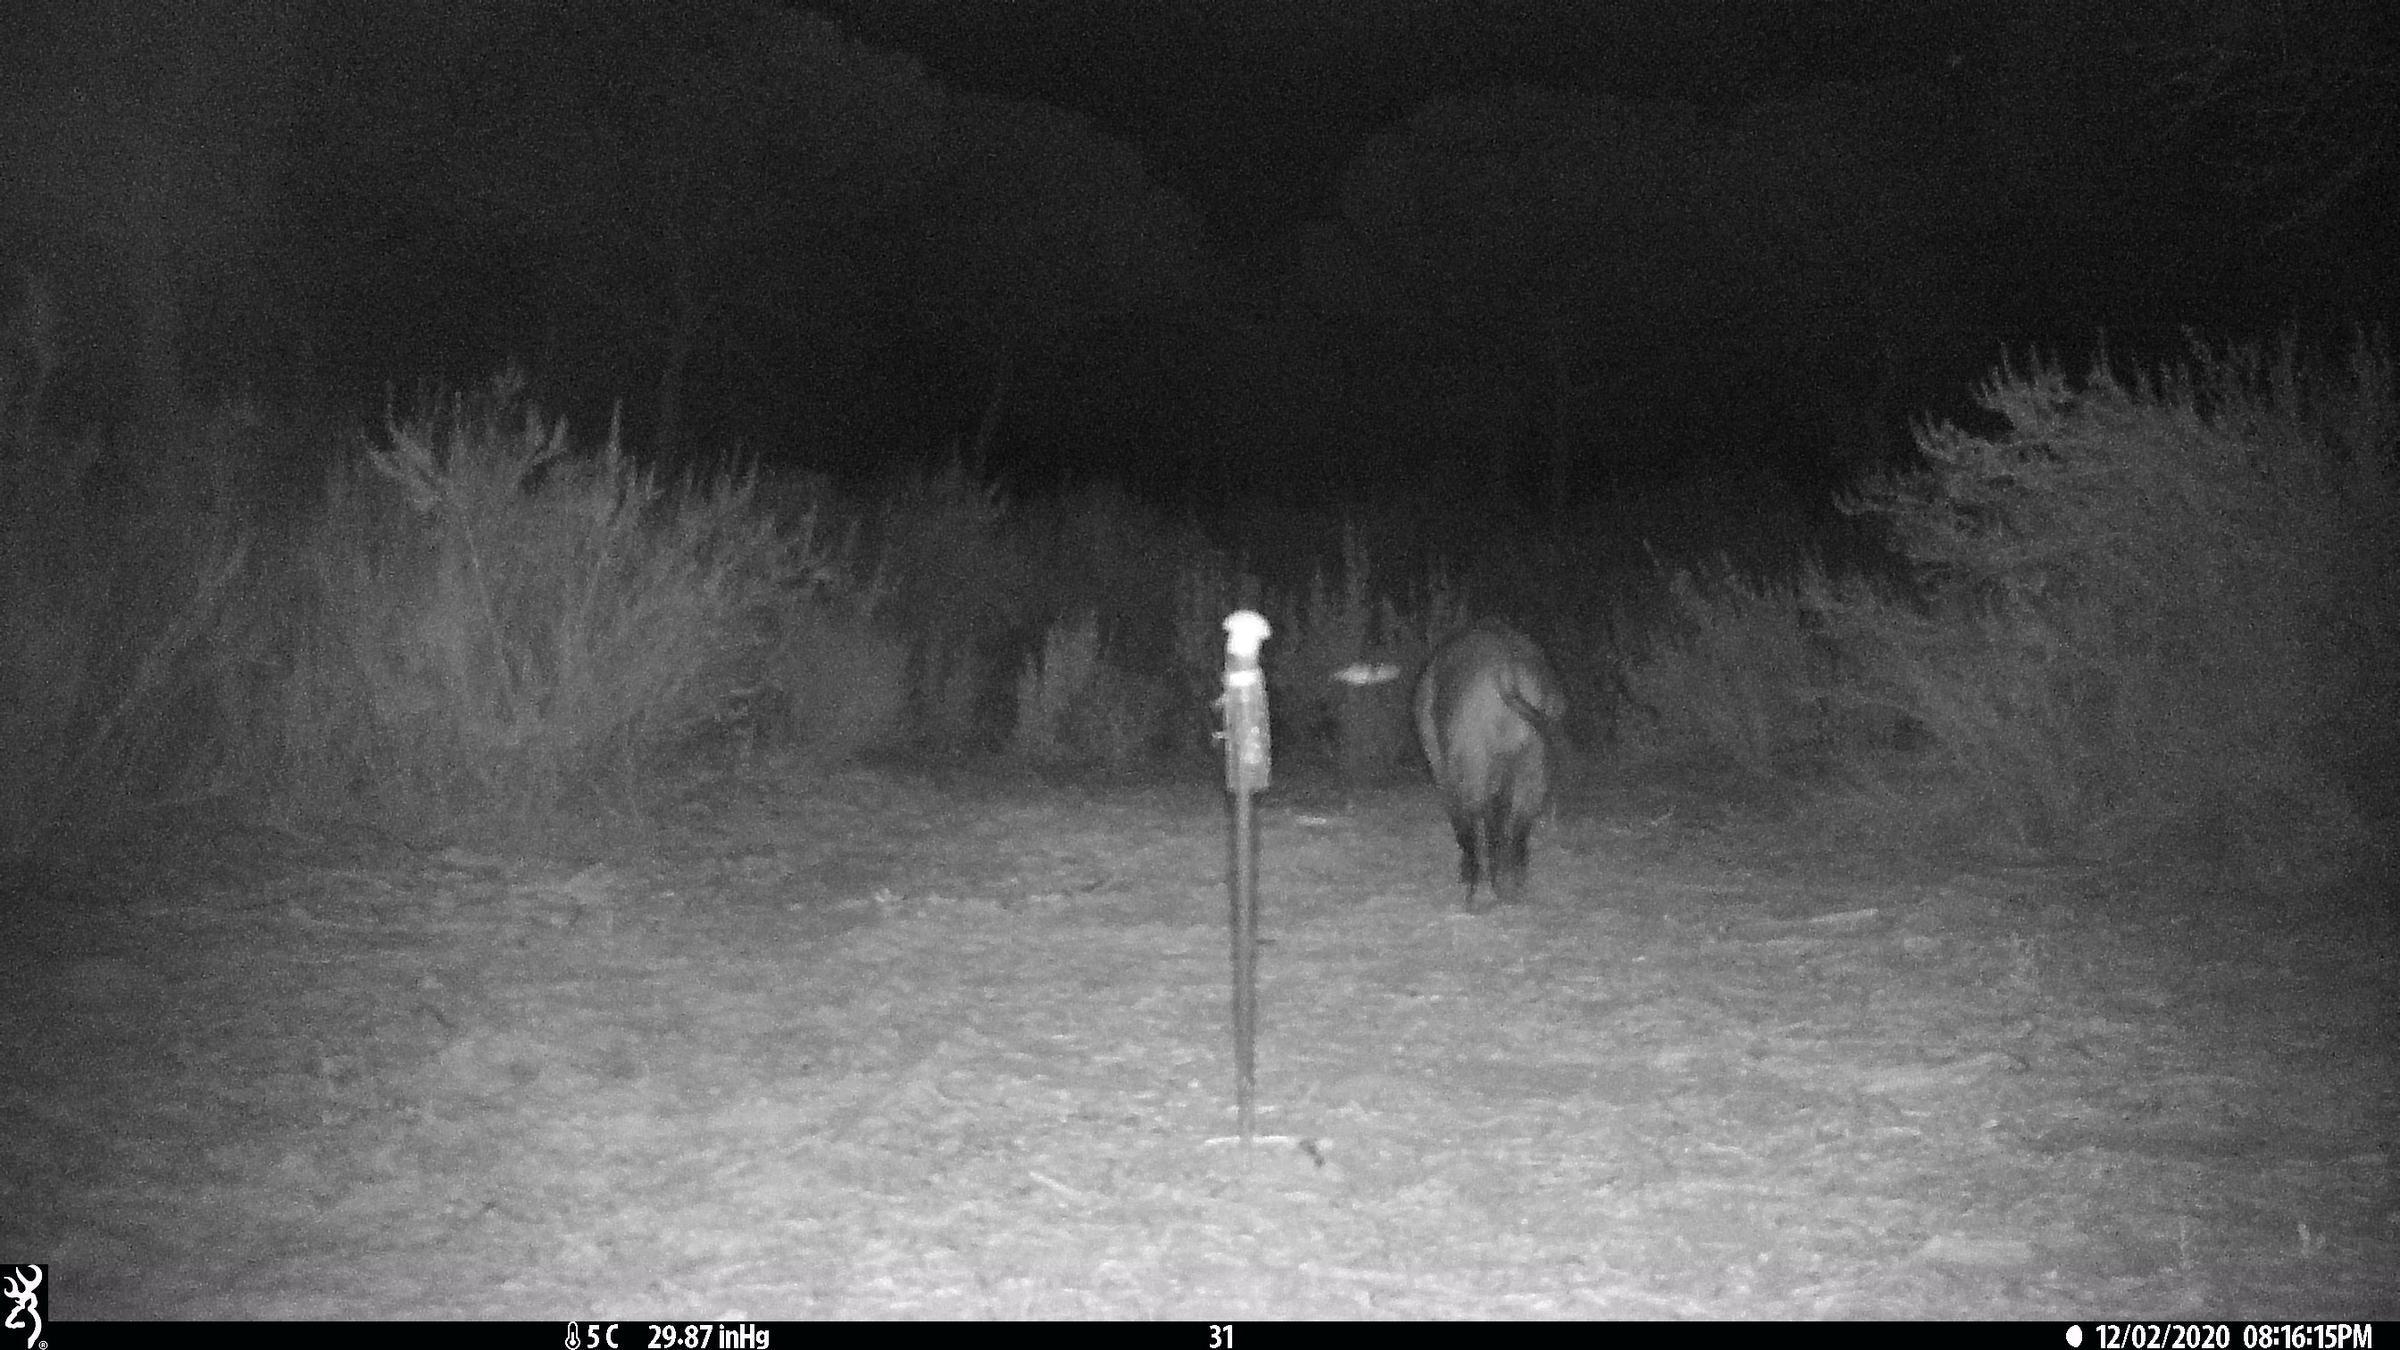
Species: Sus scrofa